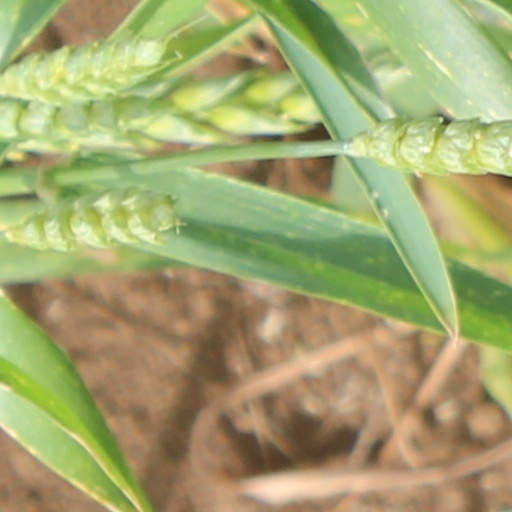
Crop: wheat